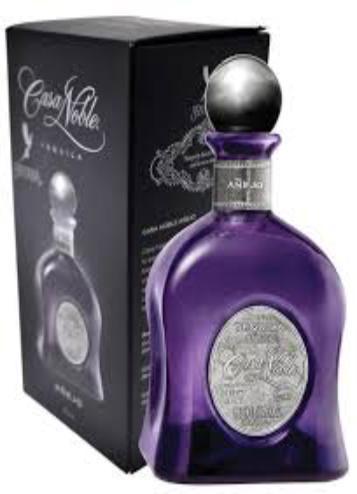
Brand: Casa Noble
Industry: Food